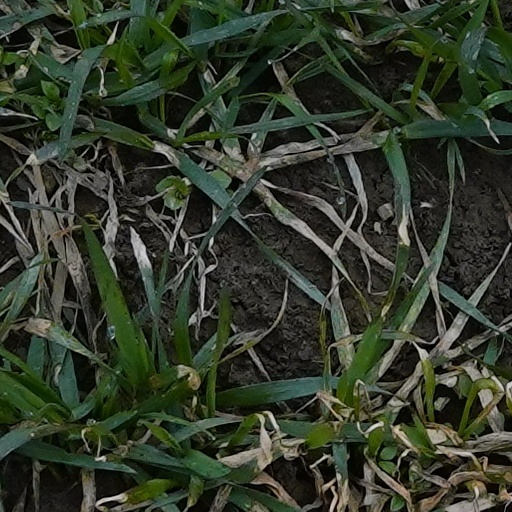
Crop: wheat